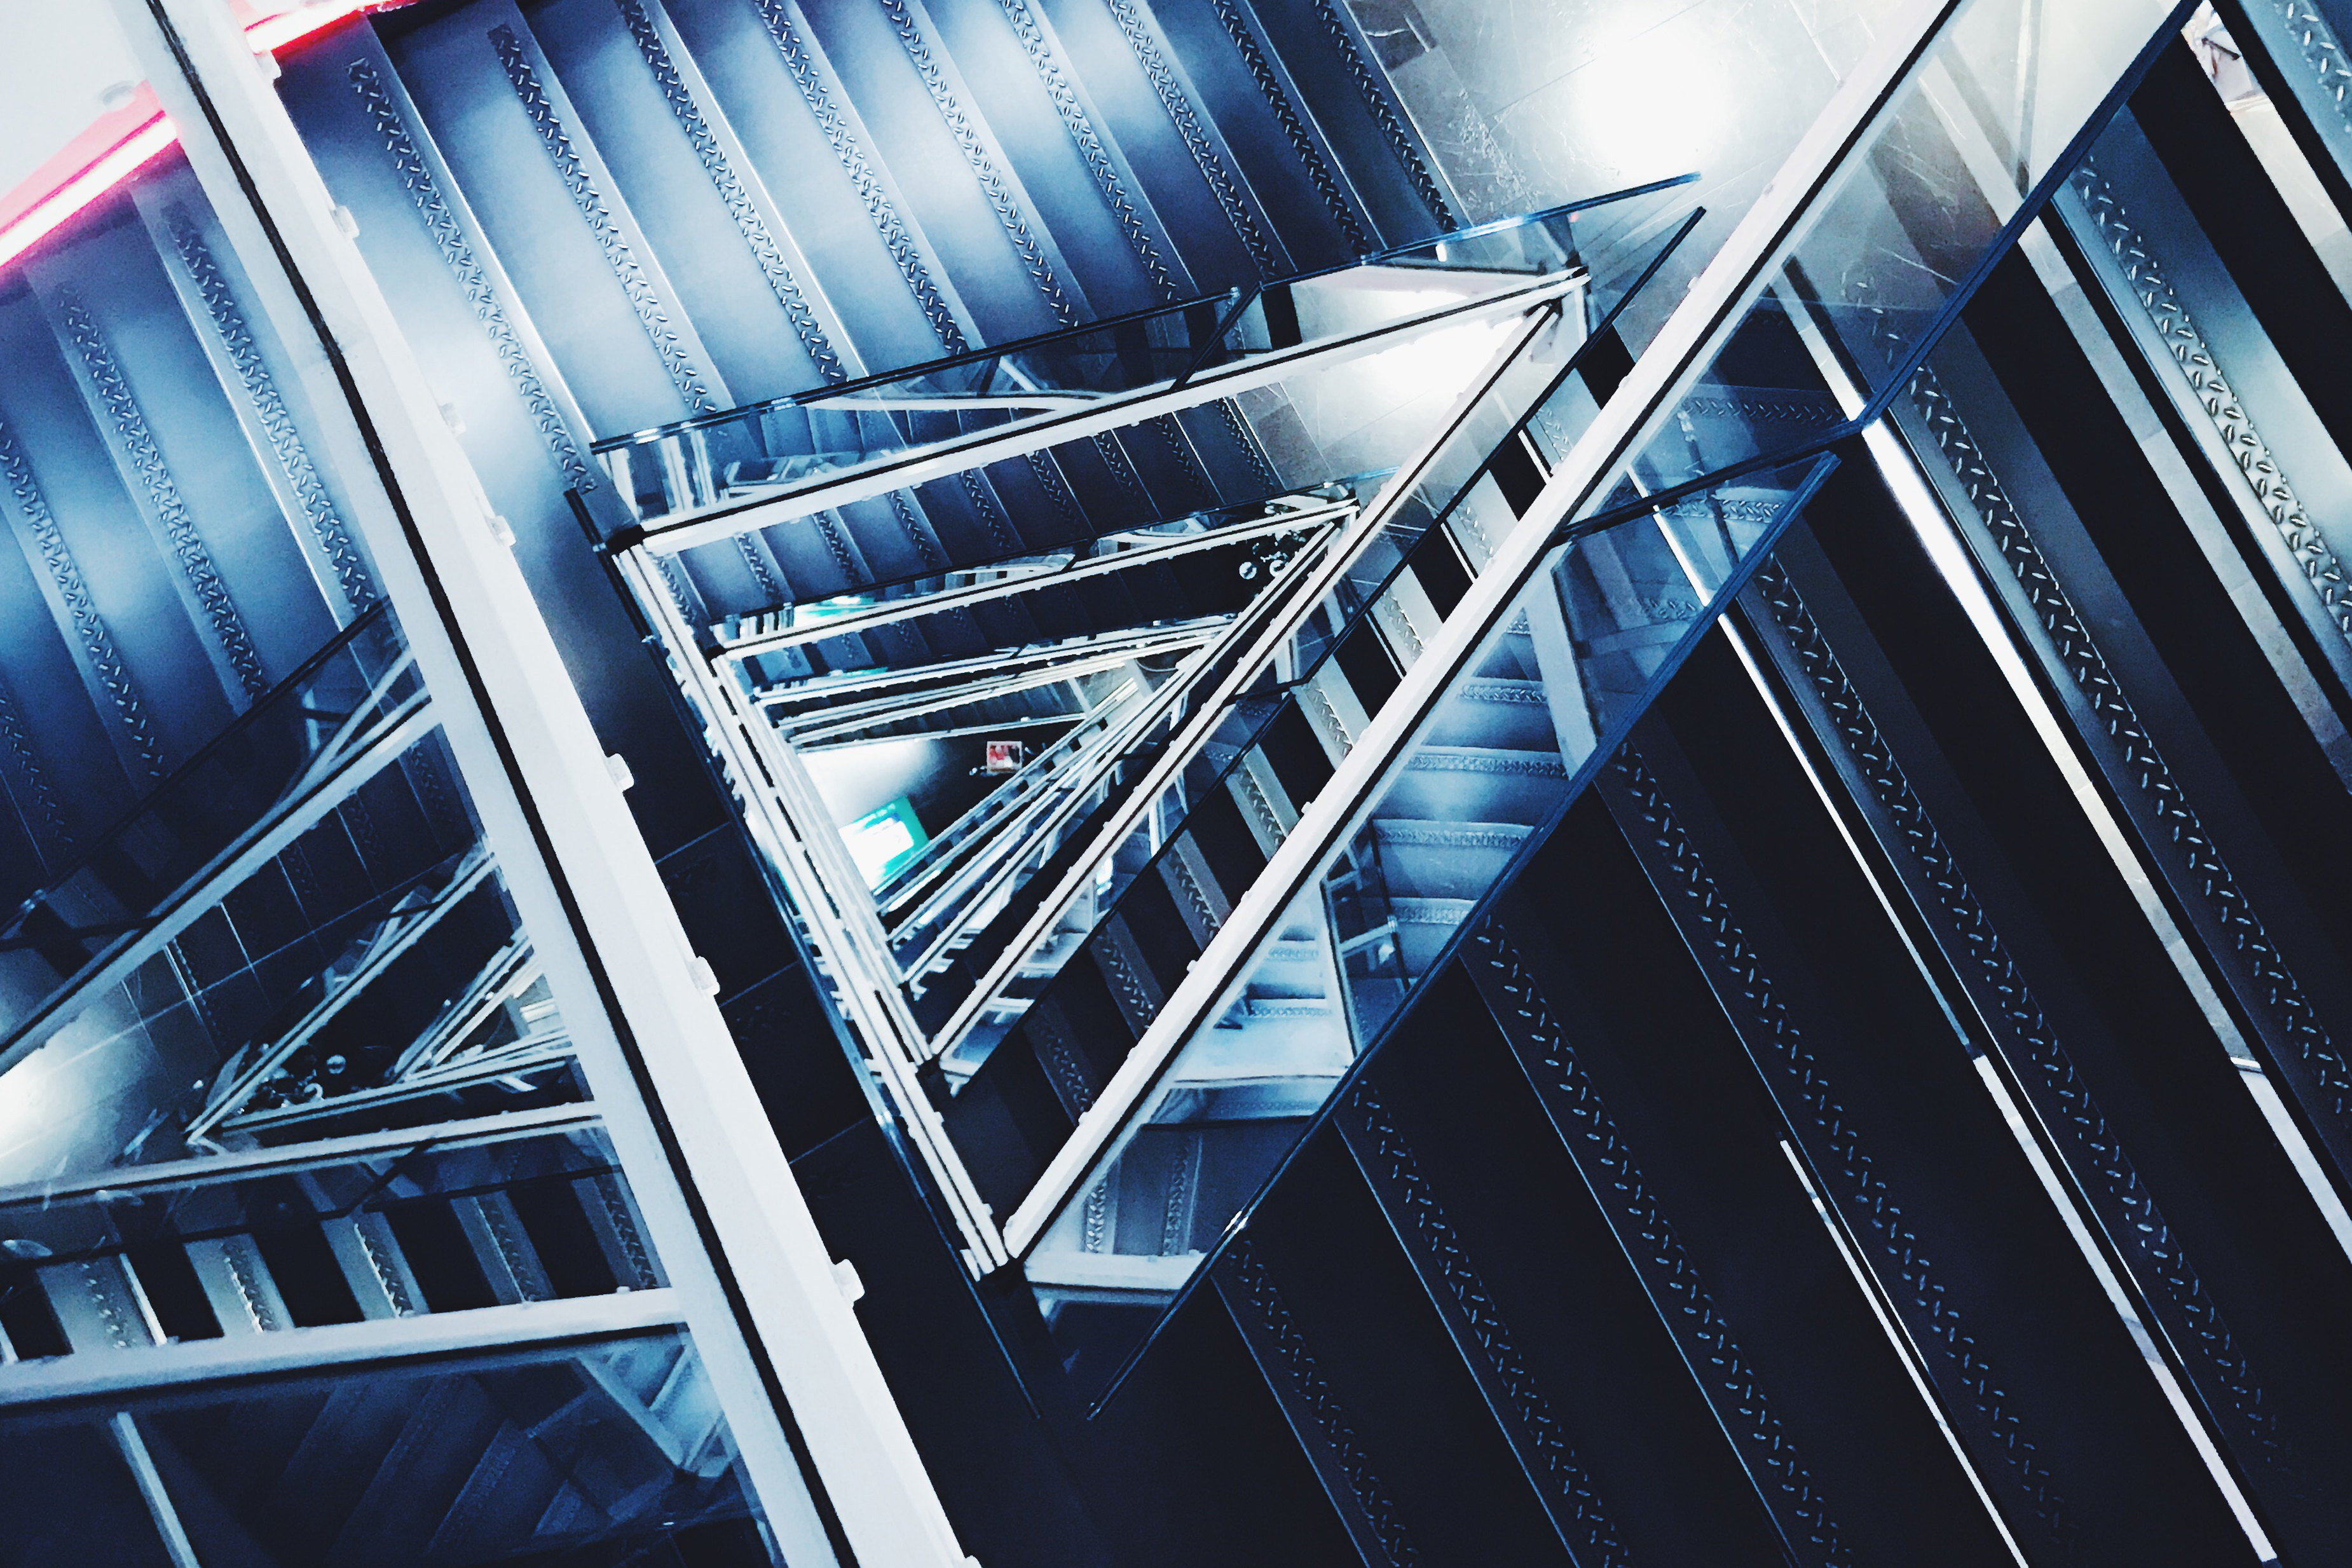
light, architecture, skyscraper, line, reflection, color, metal, facade, industrial, blue, energy, design, symmetry, shape, personal computer hardware